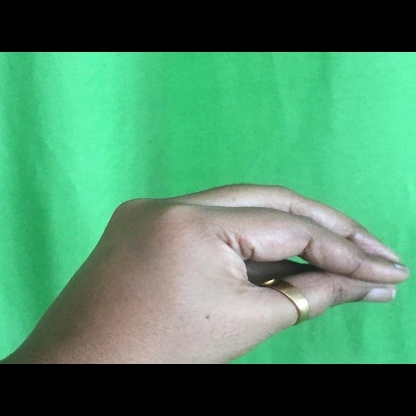
Mudra: Mukulam